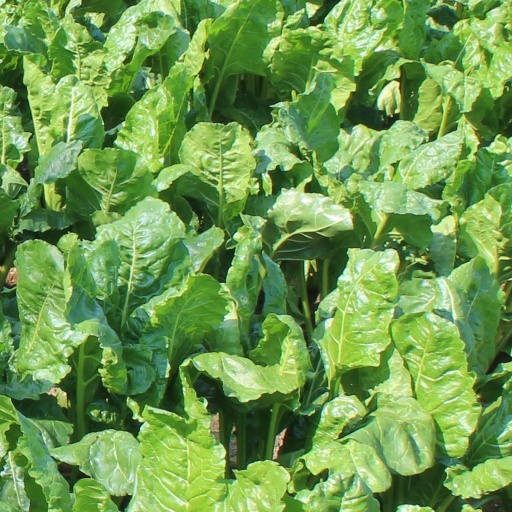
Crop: sugar beet